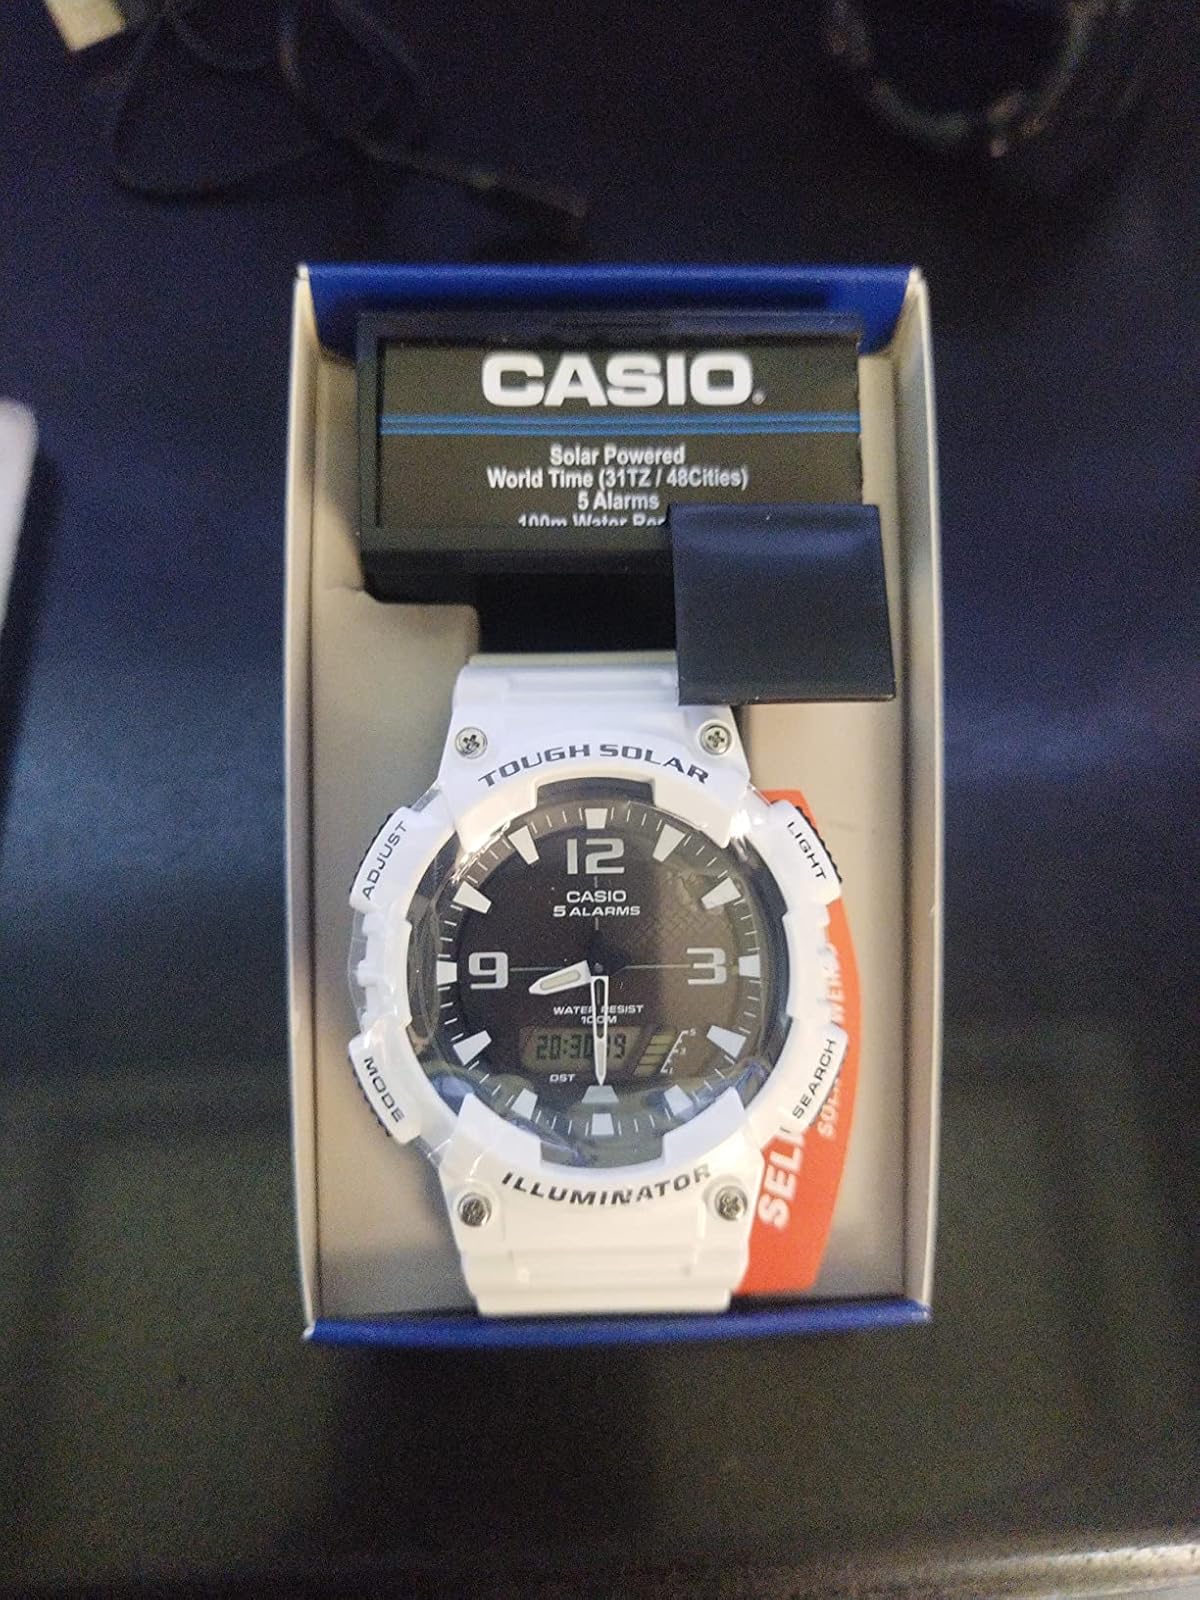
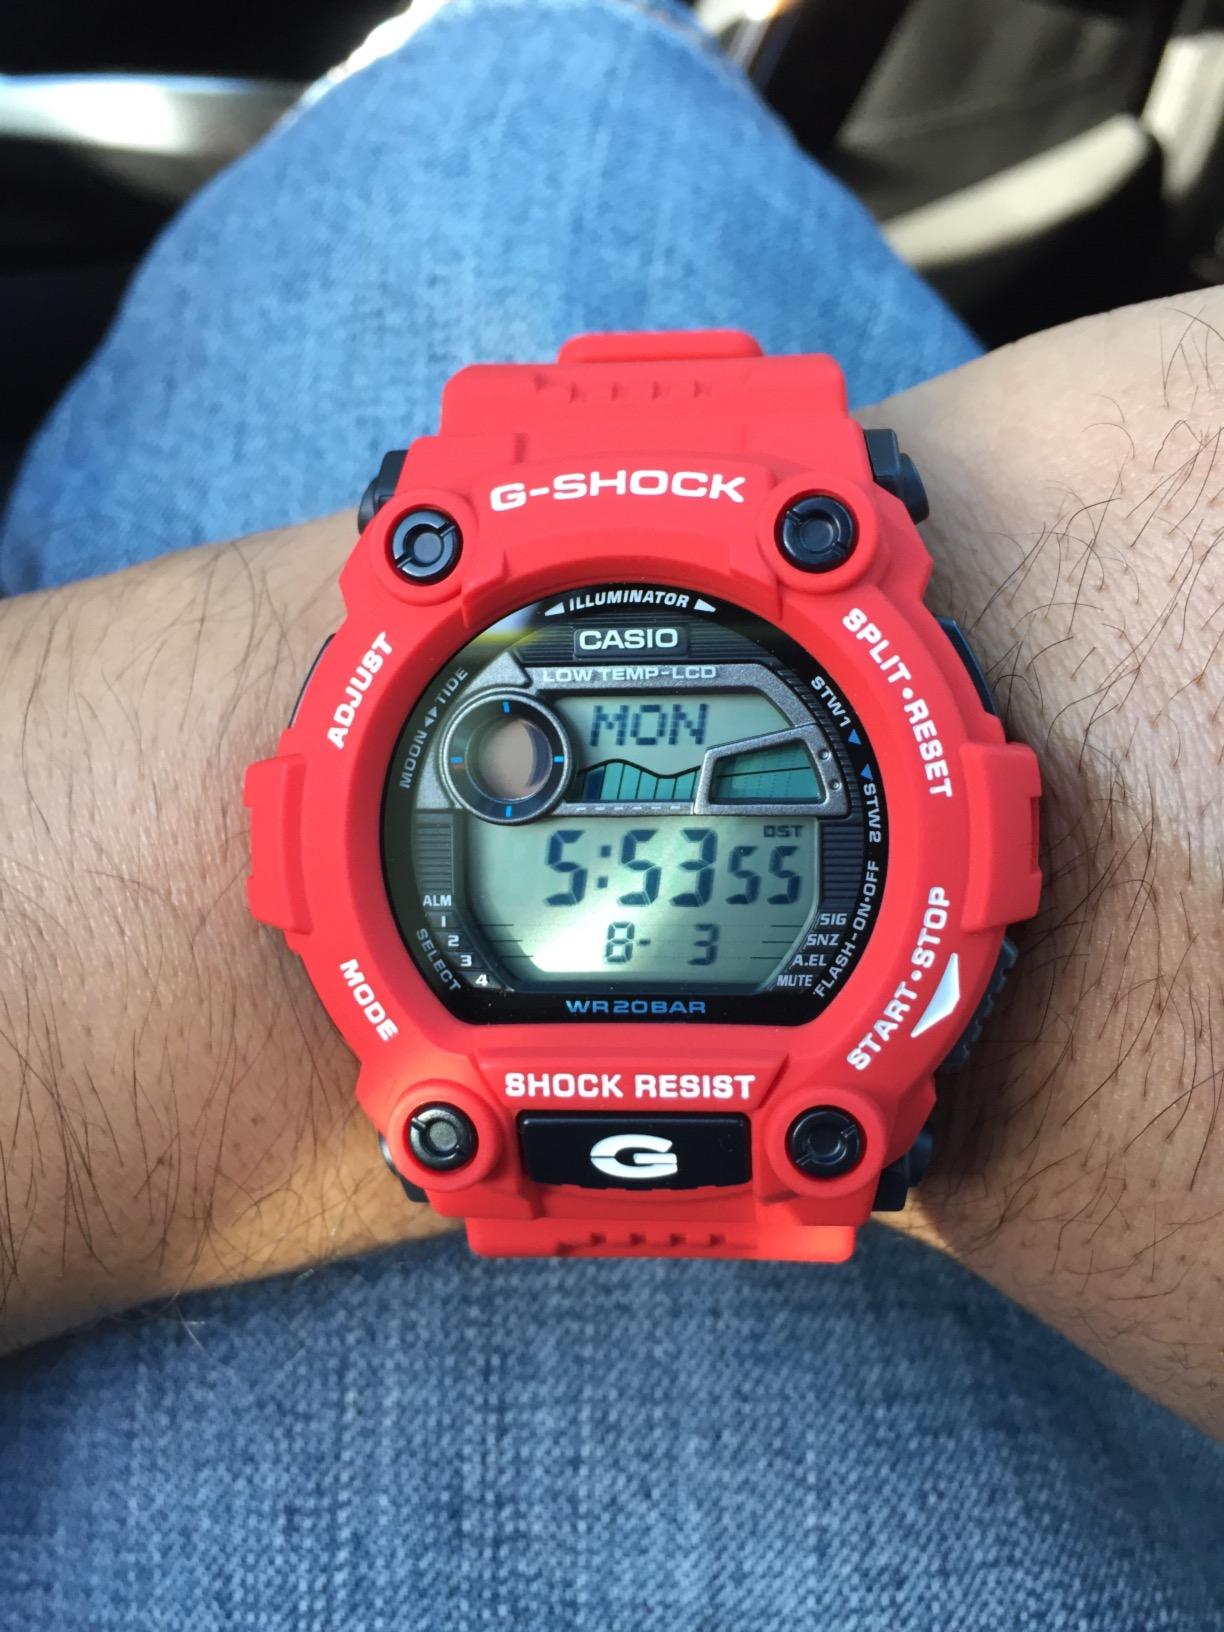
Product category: accessories_watch
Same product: no